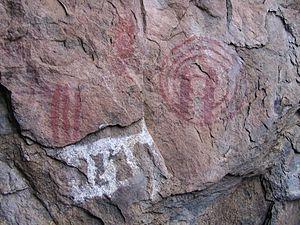
Art rupestre de Chongoni (Malawi) Español: Arte rupestre de Chongoni Română: Artă rupestră - Chongoni, Malawi 日本語: チョンゴニ・ロック‐アート地域 中文: 琼戈尼岩石艺术区
Le site archéologique d'Art rupestre de Chongoni est situé dans la réserve de Chongoni du Malawi. Il a été inscrit en 2006 sur la liste du patrimoine mondial.